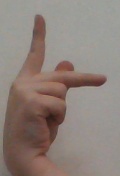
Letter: dha